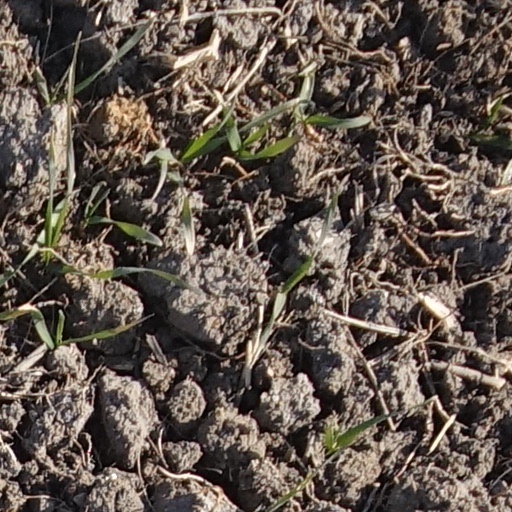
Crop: wheat